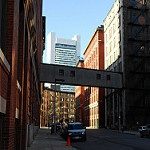
Label: buildings